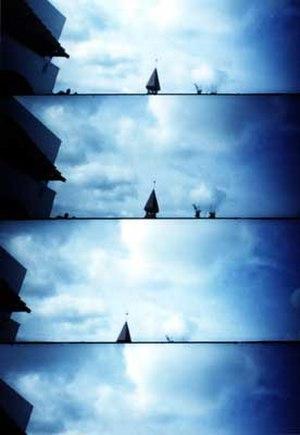
Lomography est une entreprise autrichienne Lomographische AG qui fabrique et commercialise des produits et services dans le domaine de la photographie argentique.